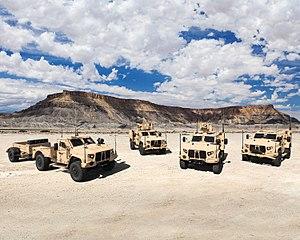
Le Joint Light Tactical Vehicle, parfois abrégé en JLTV, est un projet de véhicule blindé léger de l'armée américaine amené à remplacer le Humvee, il s'agit du Oshkosh L-ATV.
Le M998 High mobility multipurpose wheeled vehicle est un véhicule de transport à roues de l'US Army fabriqué par AM General, un constructeur militaire indépendant ayant appartenu à American Motors Corporation.